Boothroyd Fairclough

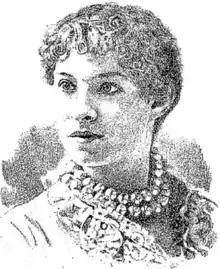
Elsa May

Fairclough married Isabella Cameron and had seven children between 1857 and 1870, about whom nothing further has been found. He was subsequently associated with two actresses: